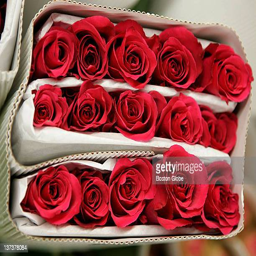
assembly line at design studio in the area has workers getting ready for next week